Qamil Çami

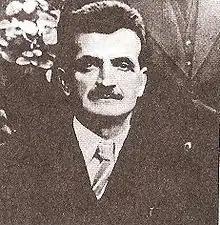
Çami,

Qamil Izet Çami (January 4, 1875 – September 26, 1933) was an Albanian rilindas, poet and teacher. He and other rilindas from his area opened the first Albanian-language school of Filiates in 1908.